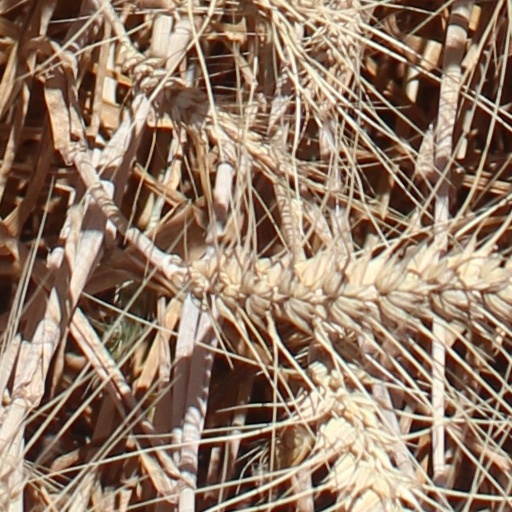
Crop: wheat